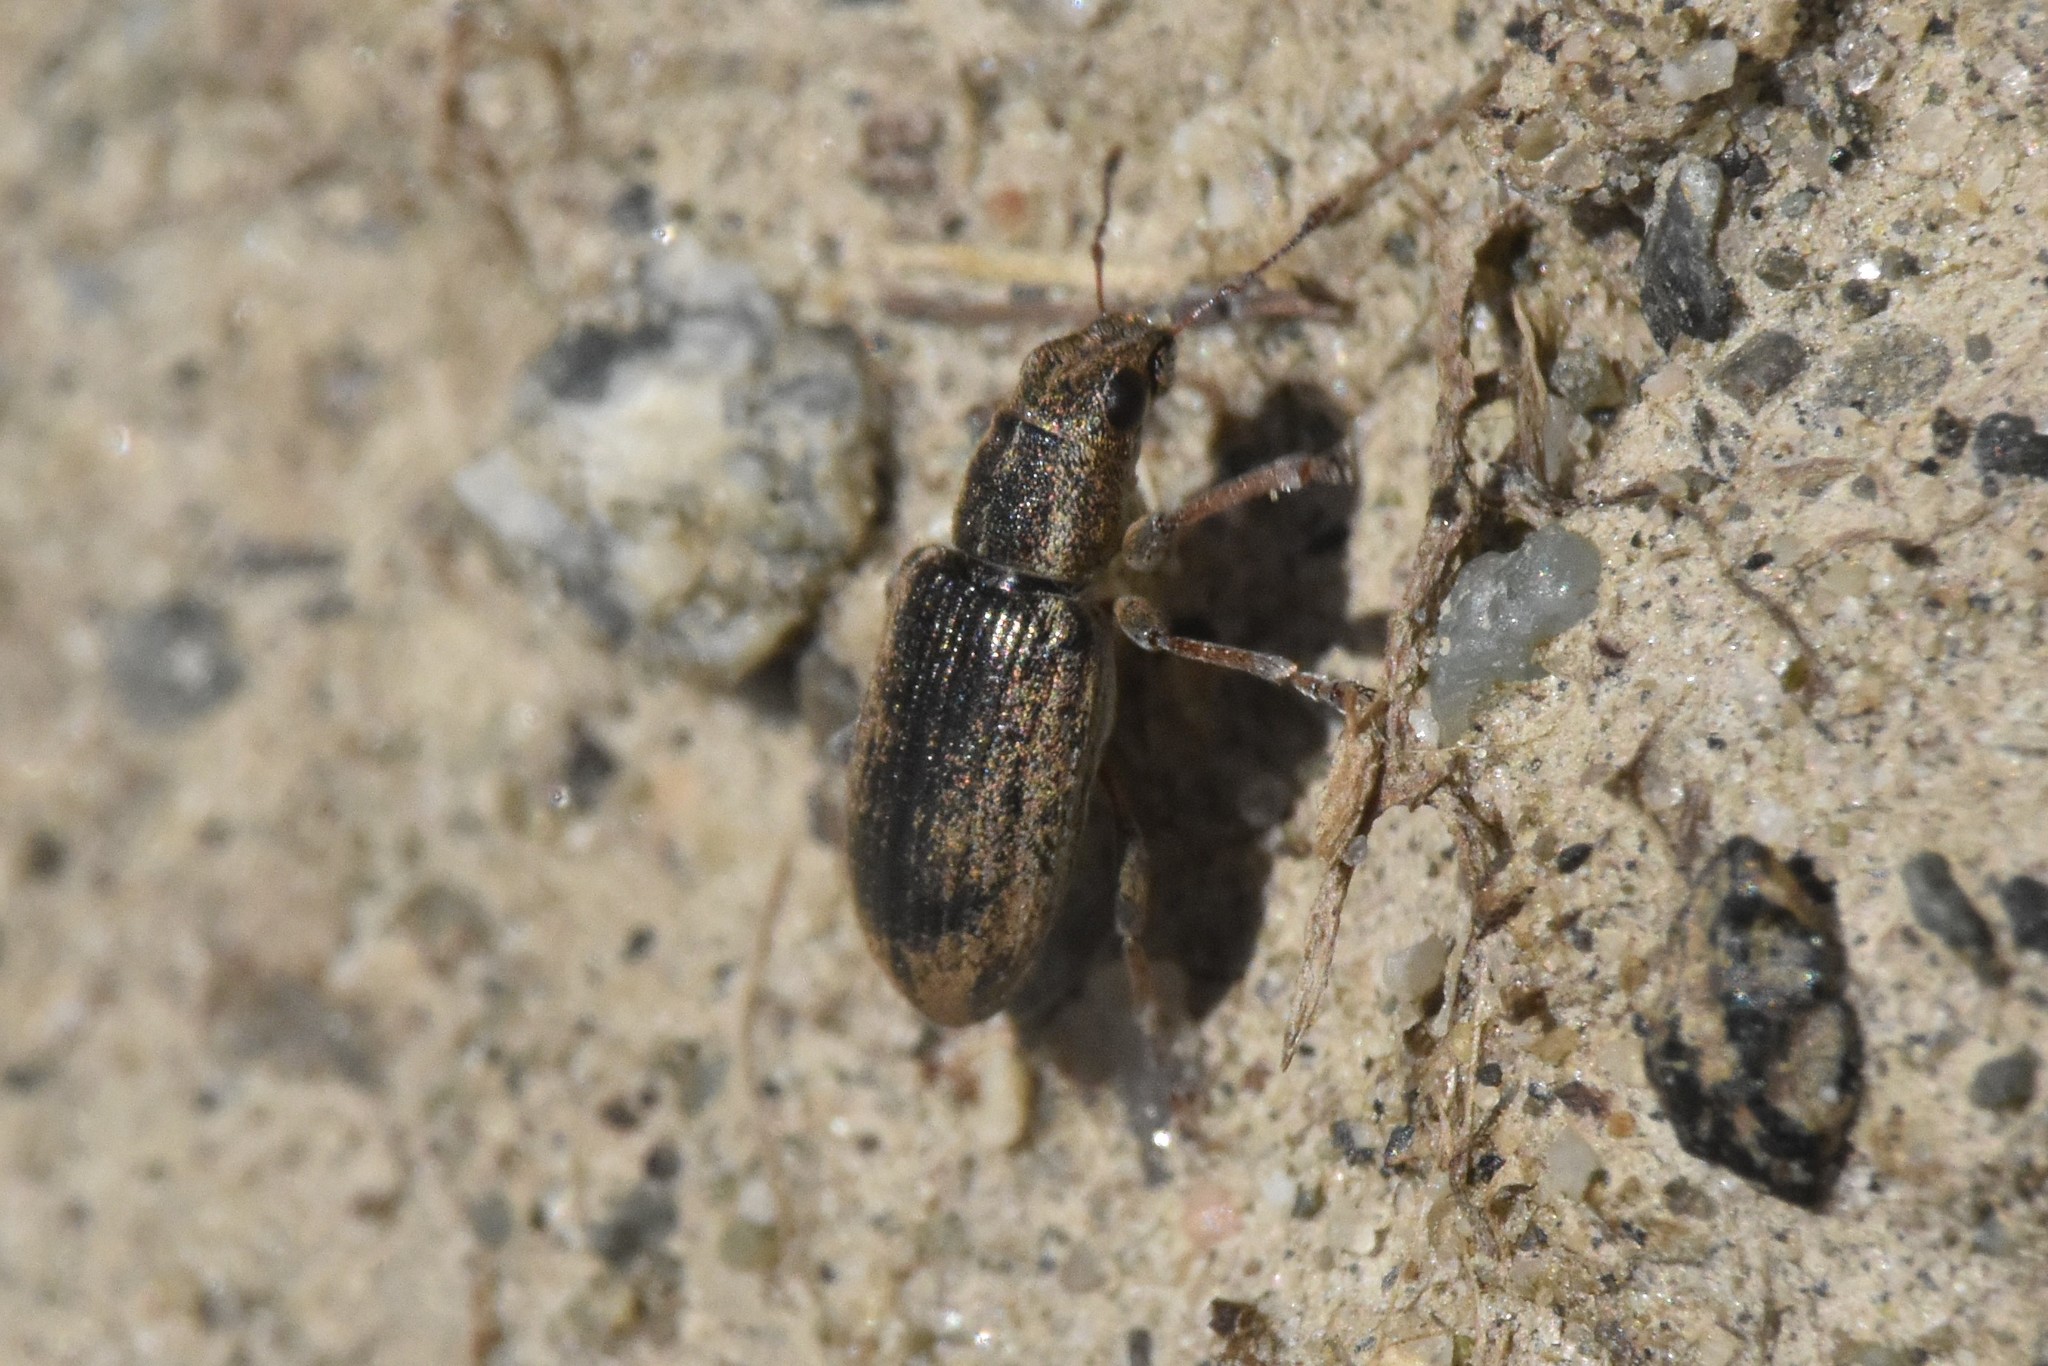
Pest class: pea_leaf_weevil